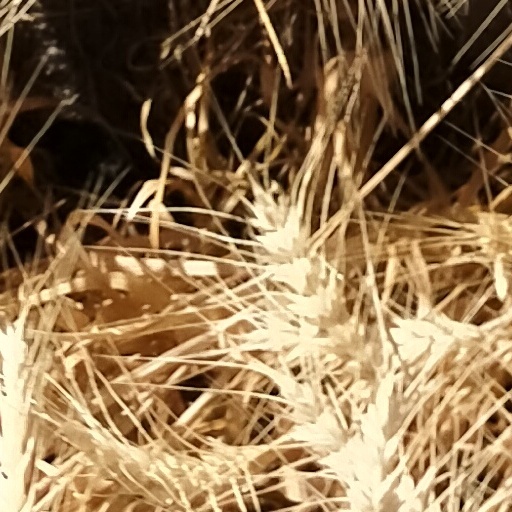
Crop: wheat